Islam Zaher

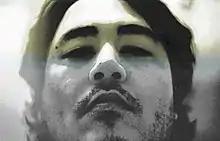
Islam Zaher in 2003

Islam Zaher (born 15 March 1972) is an Egyptian contemporary artist. Born and raised in Cairo, Egypt, Zaher was fascinated by art and paintings from an early age. A graduate of Fine Arts in Zamalek, Cairo, 1994,